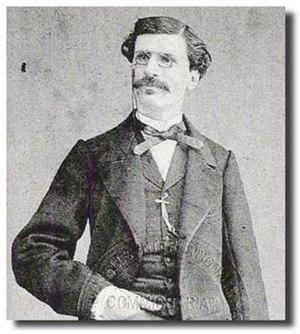
Forcalquier est une commune française située dans le département des Alpes-de-Haute-Provence, en région Provence-Alpes-Côte d'Azur. Jadis capitale d'un comté florissant, fondée au XIᵉ siècle, elle est maintenant chef-lieu d’arrondissement. Ses habitants sont appelés les Forcalquiérens.